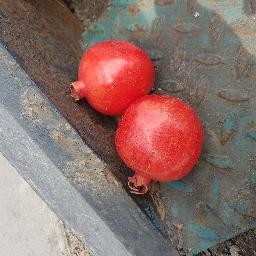
Fruit: Pomegranate
Quality: Good